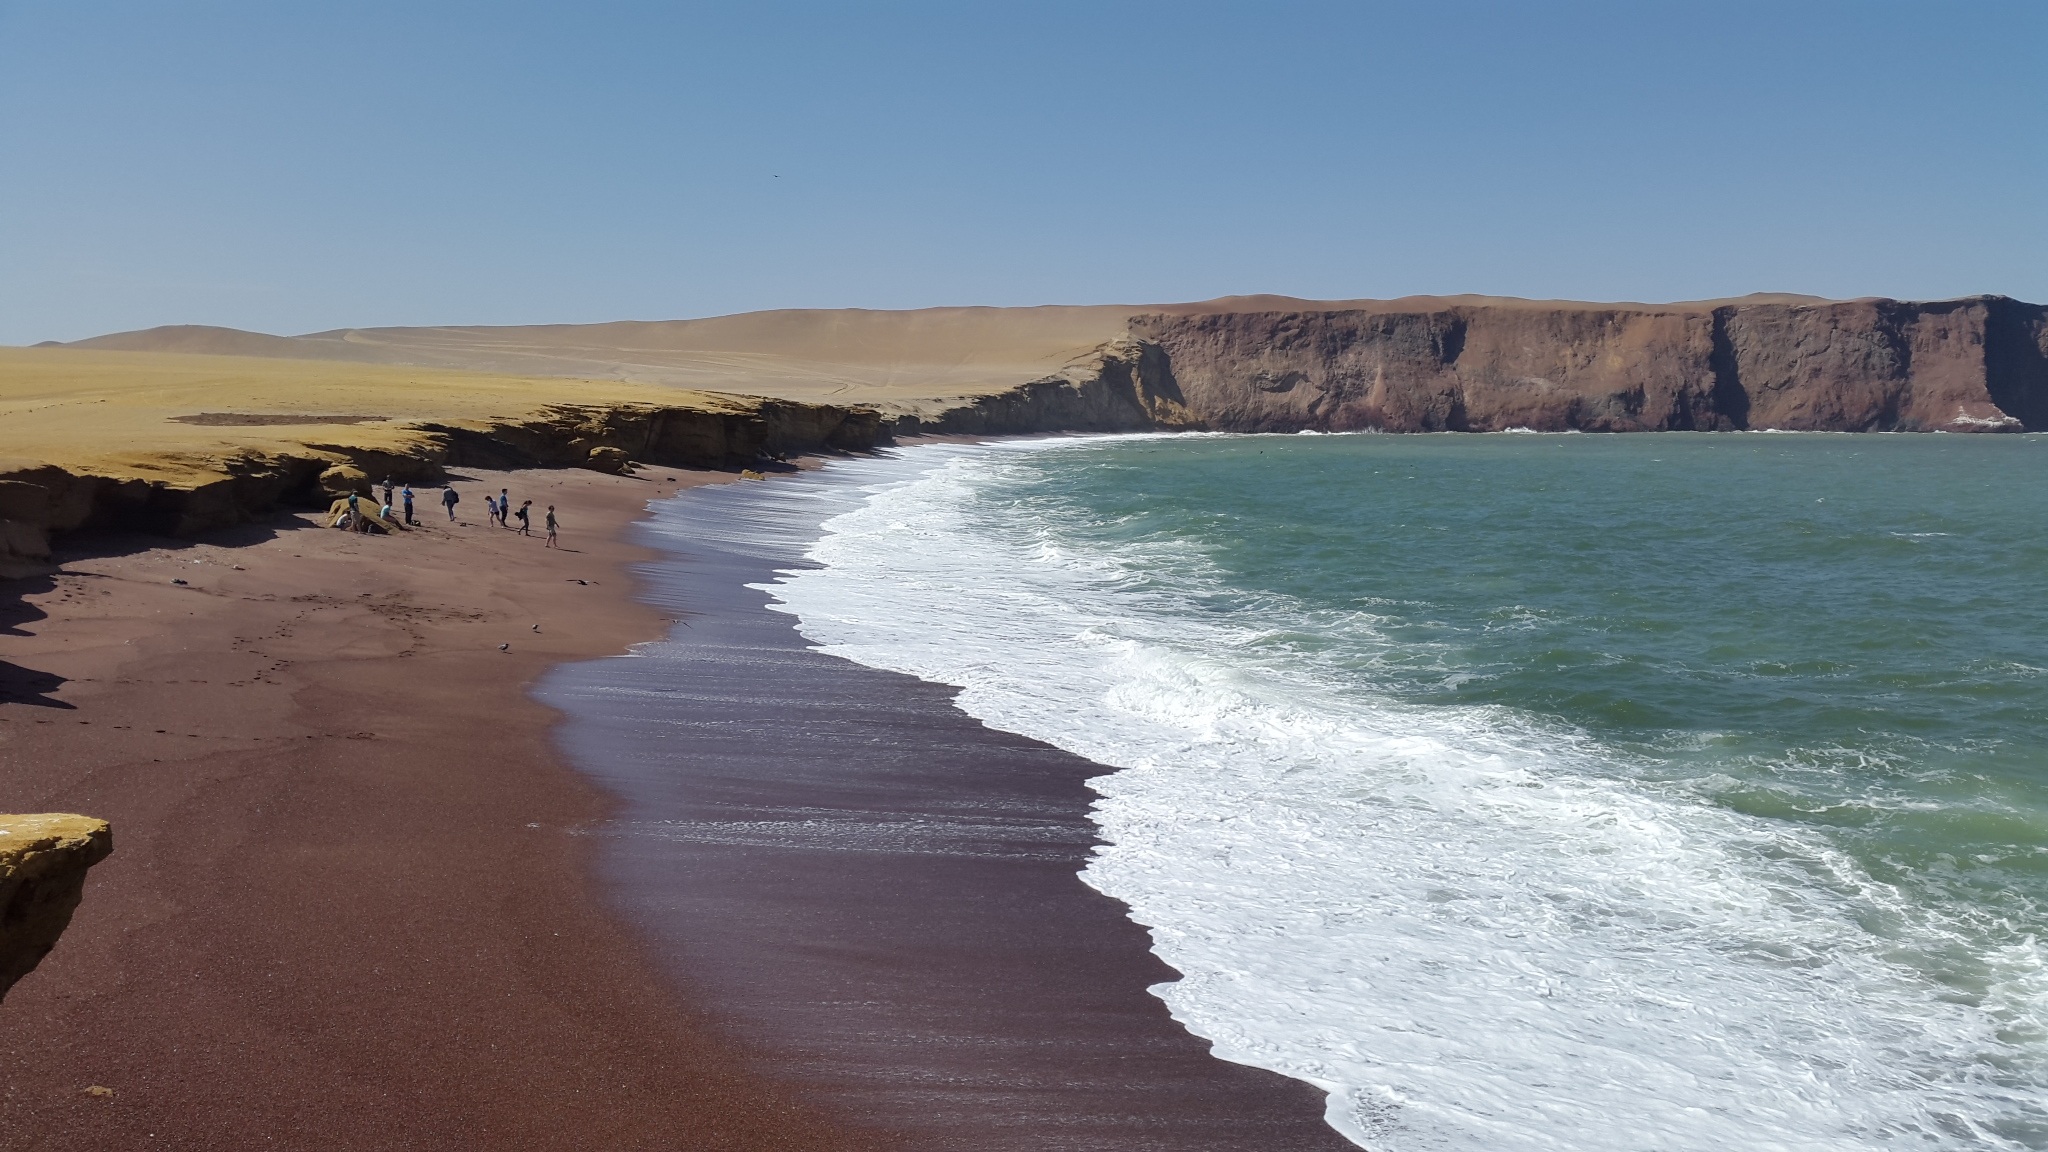
beach, landscape, sea, coast, sand, rock, ocean, shore, wave, vacation, cliff, bay, terrain, peru, body of water, cape, landform, red beach, natural environment, geographical feature, wind wave